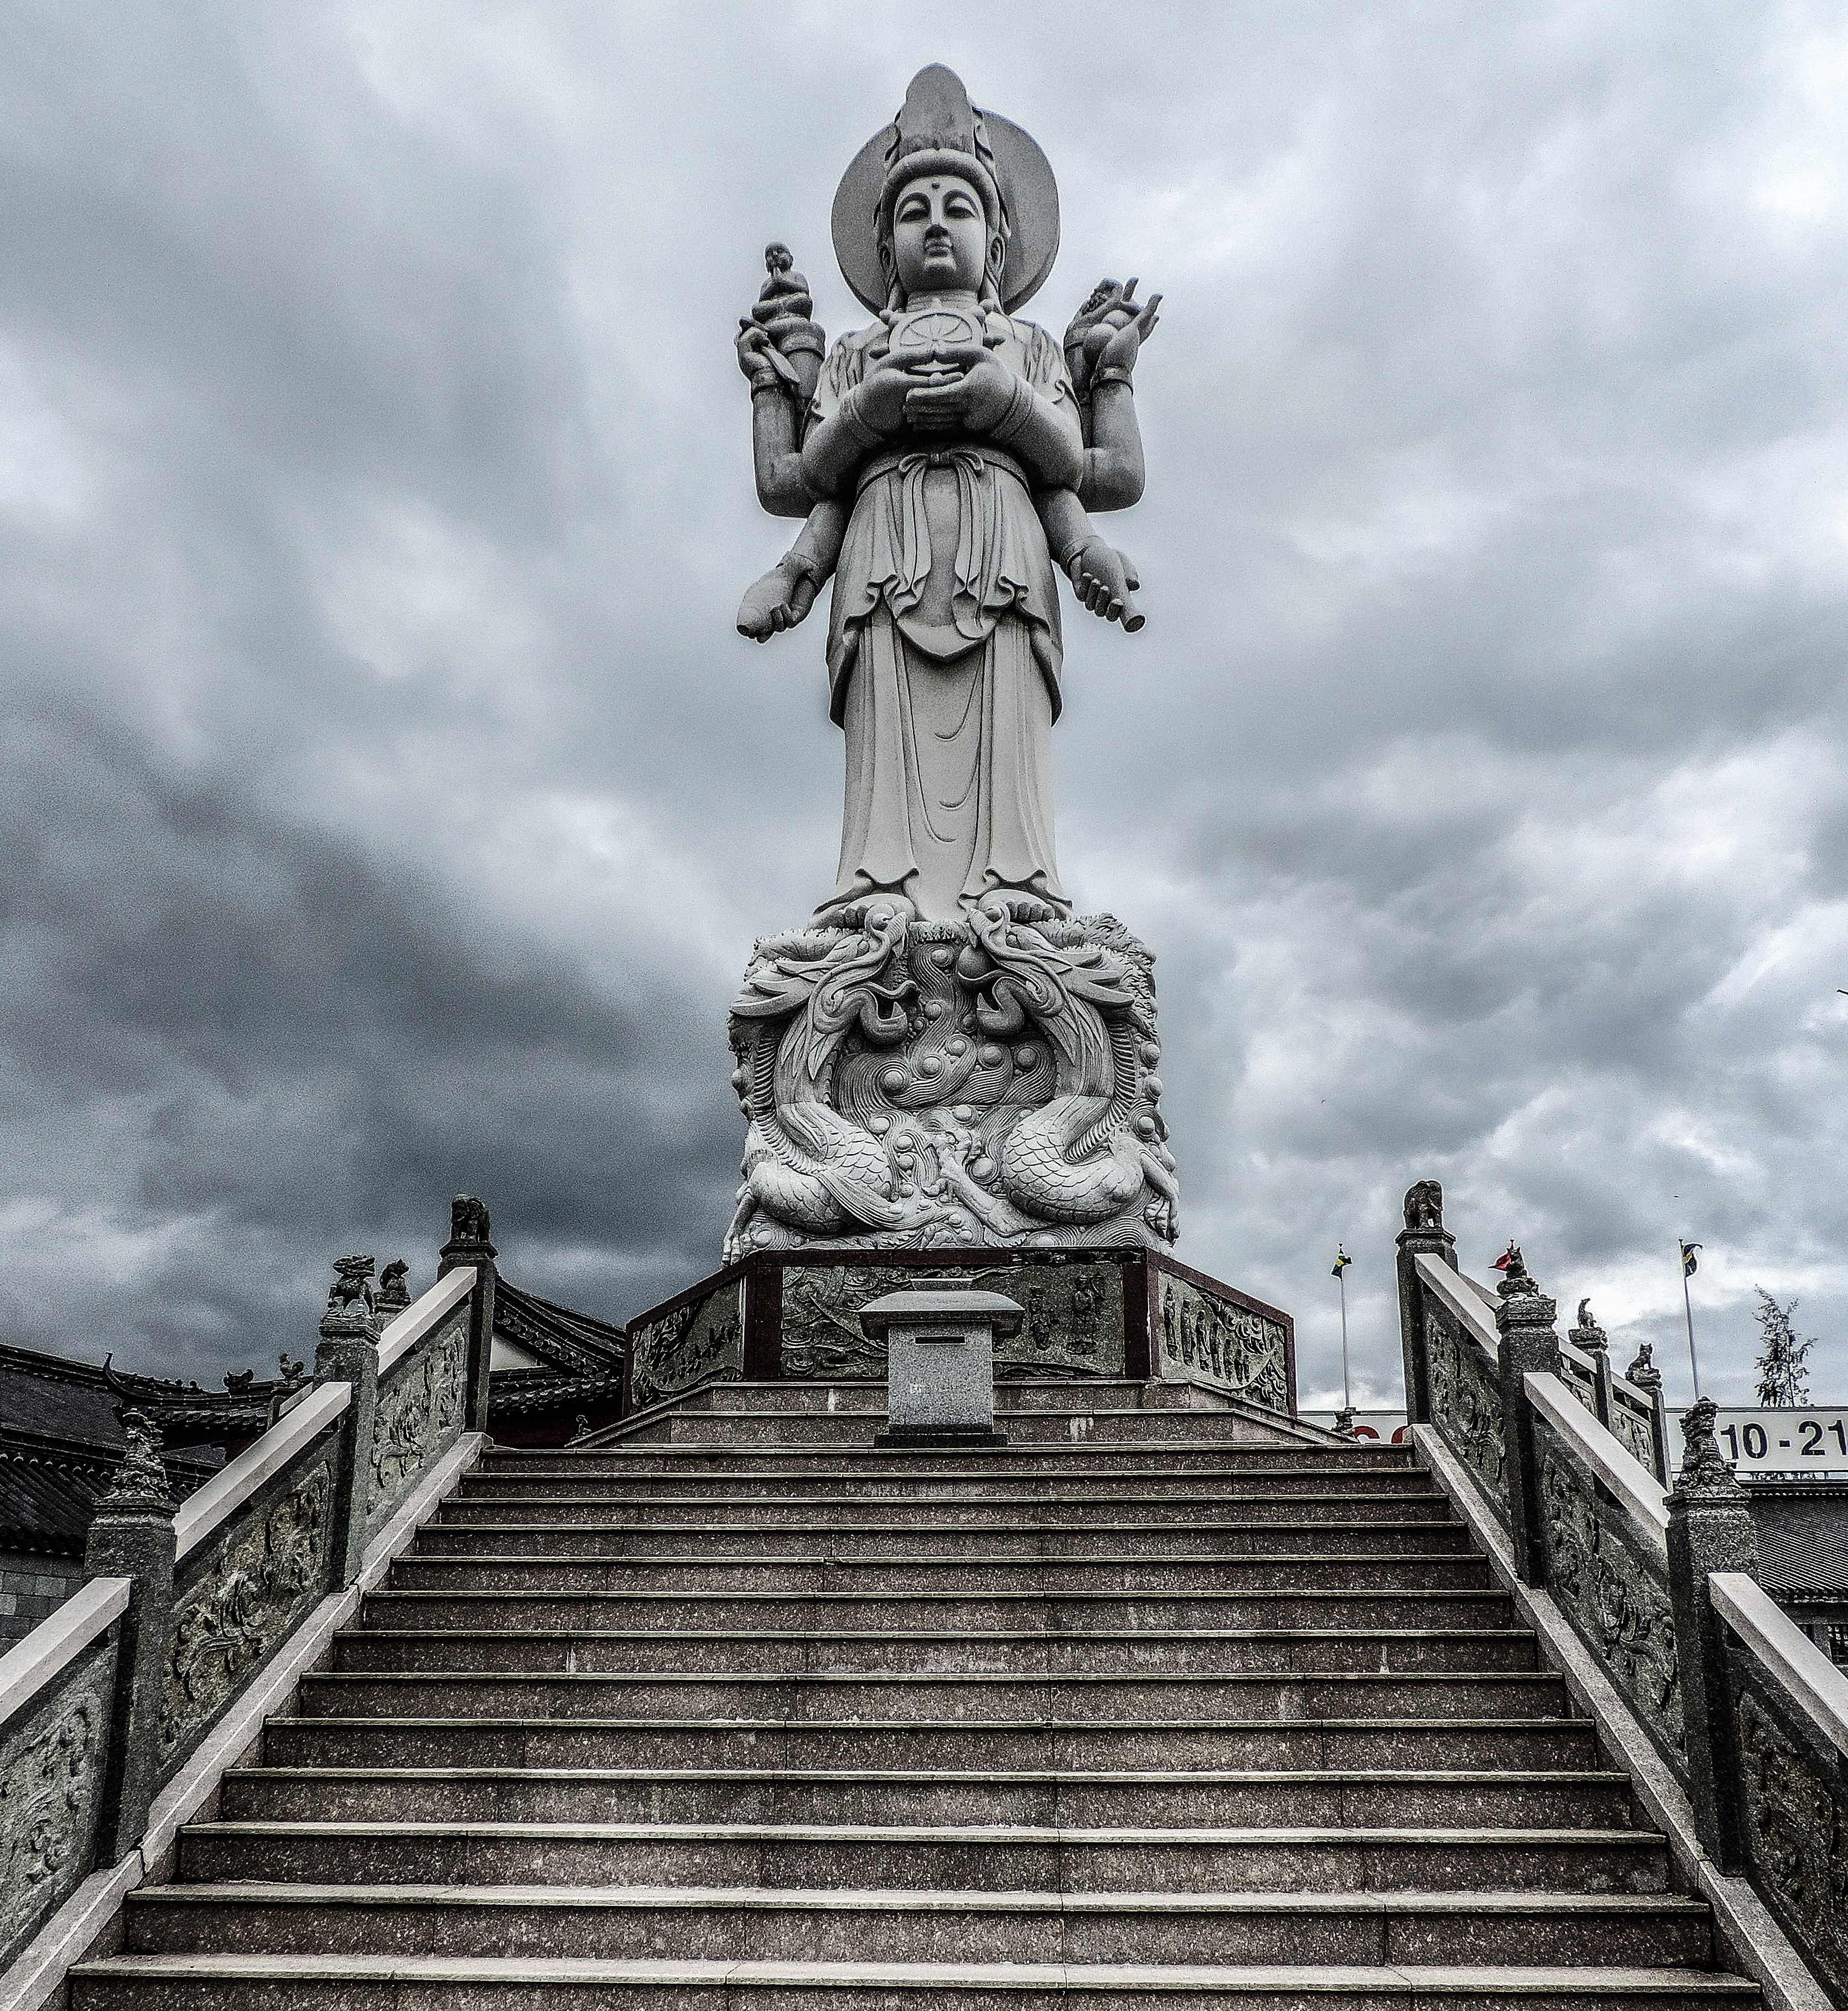
architecture, building, stone, monument, statue, buddhist, buddhism, landmark, monochrome, spiritual, sculpture, religious, memorial, art, monastery, culture, worship, tradition, goddess, architectural